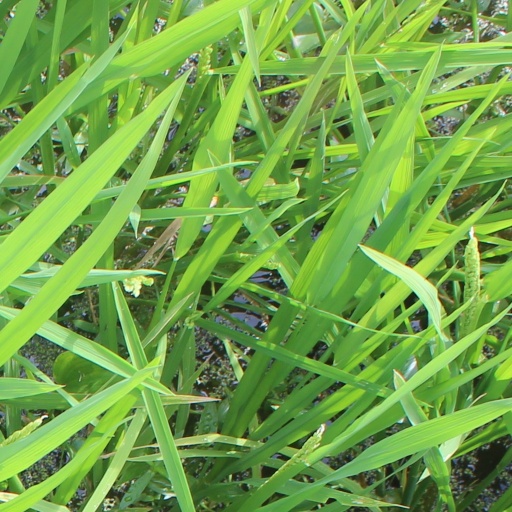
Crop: rice